Beer in England

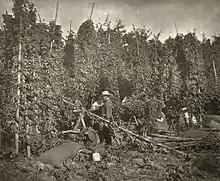
Hop picking in Kent, 1875. Hop picking was a working holiday for Londoners

Beer in England is usually served at cellar temperature (between ), which is often controlled in a modern-day pub, although the temperature can naturally fluctuate with the seasons. Proponents of English beer say that it relies on subtler flavours than that of other nations, and these are brought out by serving it at a temperature that would make other beers seem harsh. Where harsher flavours do exist in beer (most notably in those brewed in Yorkshire), these are traditionally mitigated by serving the beer through a hand pump fitted with a "sparkler", a device that mixes air with the beer, therefore aerating and slightly oxidising the beer and softening the flavour while giving the beer an attractive head of foam.